Charles Augustus Howell

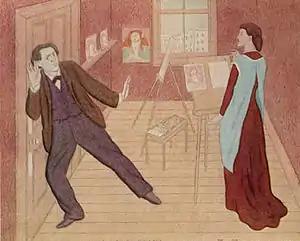
A caricature of Howell eavesdropping, while Rosa Corder forges Rossetti drawings (from Rossetti and his Circle by Max Beerbohm)

Howell died in 1890 under strange circumstances. He was found close to a Chelsea public house with his throat slit, with a coin in his mouth – either a sovereign or half-sovereign. The presence of the coin was believed to be a criticism of those guilty of slander. Reports are inconsistent about whether or not he was found already dead or died in the hospital to which he was taken. The embarrassment of an inquest and police investigation was avoided when his death was ruled to have resulted from "pneumonic phthisis", the slit throat having been inflicted perimortem or posthumously. Numerous, carefully filed, letters from high-placed people were found at his home, leading to much speculation.